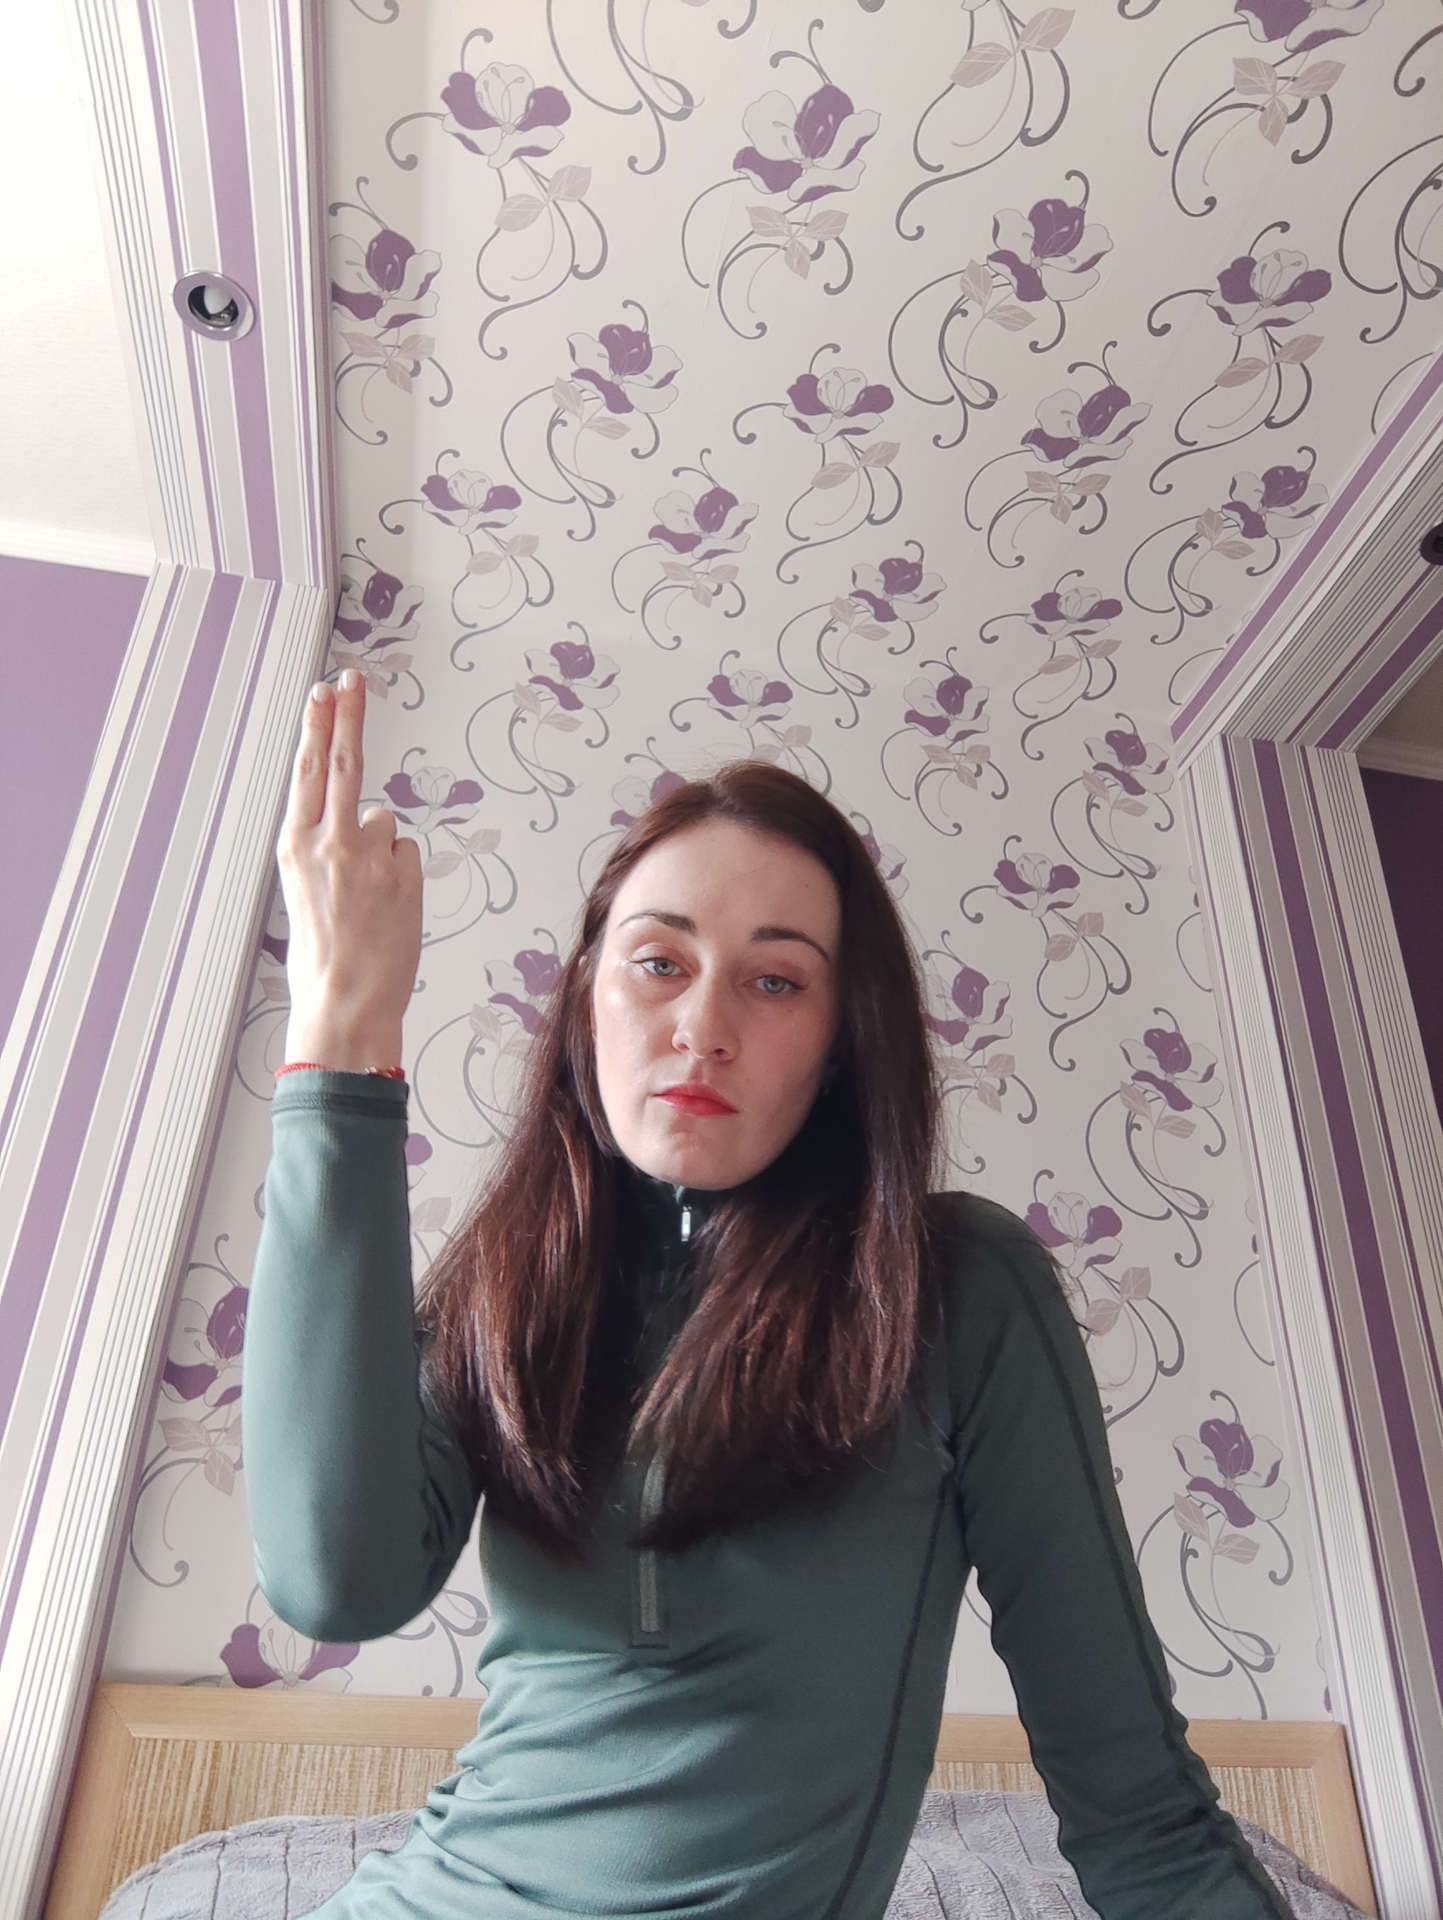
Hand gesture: two_up_inverted